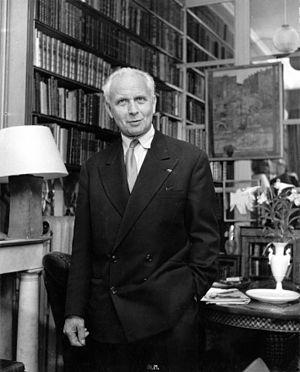
La Rose et le Réséda est un poème de Louis Aragon. Il s'agit d'un appel à l'unité dans la Résistance, par-delà les clivages politiques et religieux.